Nicolas Dalayrac

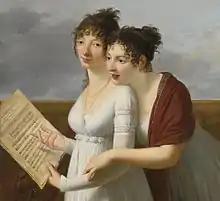
Portrait by Robert Lefèvre of two elegantly dressed Ladies, with sheet music of "Aire de Maison à vendre"

Nicolas-Marie d'Alayrac was born in Muret on 8 April 1753, into a noble family of Sir Jean d'Alayrac, adviser to the king in the election of Comminges and his wife Marie Cluzel. Baptized five days later, Nicolas Alayrac is the oldest of five children. He was the first of four children, including two sisters who died at a young age, he was sent to the bar, and went to study in Toulouse.